Mary Astor

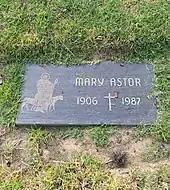
Astor's grave at Holy Cross Cemetery

At the same time, Astor's drinking was growing troublesome. She admitted to alcoholism as far back as the 1930s, but it had never interfered with her work schedule or performance. She hit bottom in 1949 and went into a sanitarium for alcoholics.